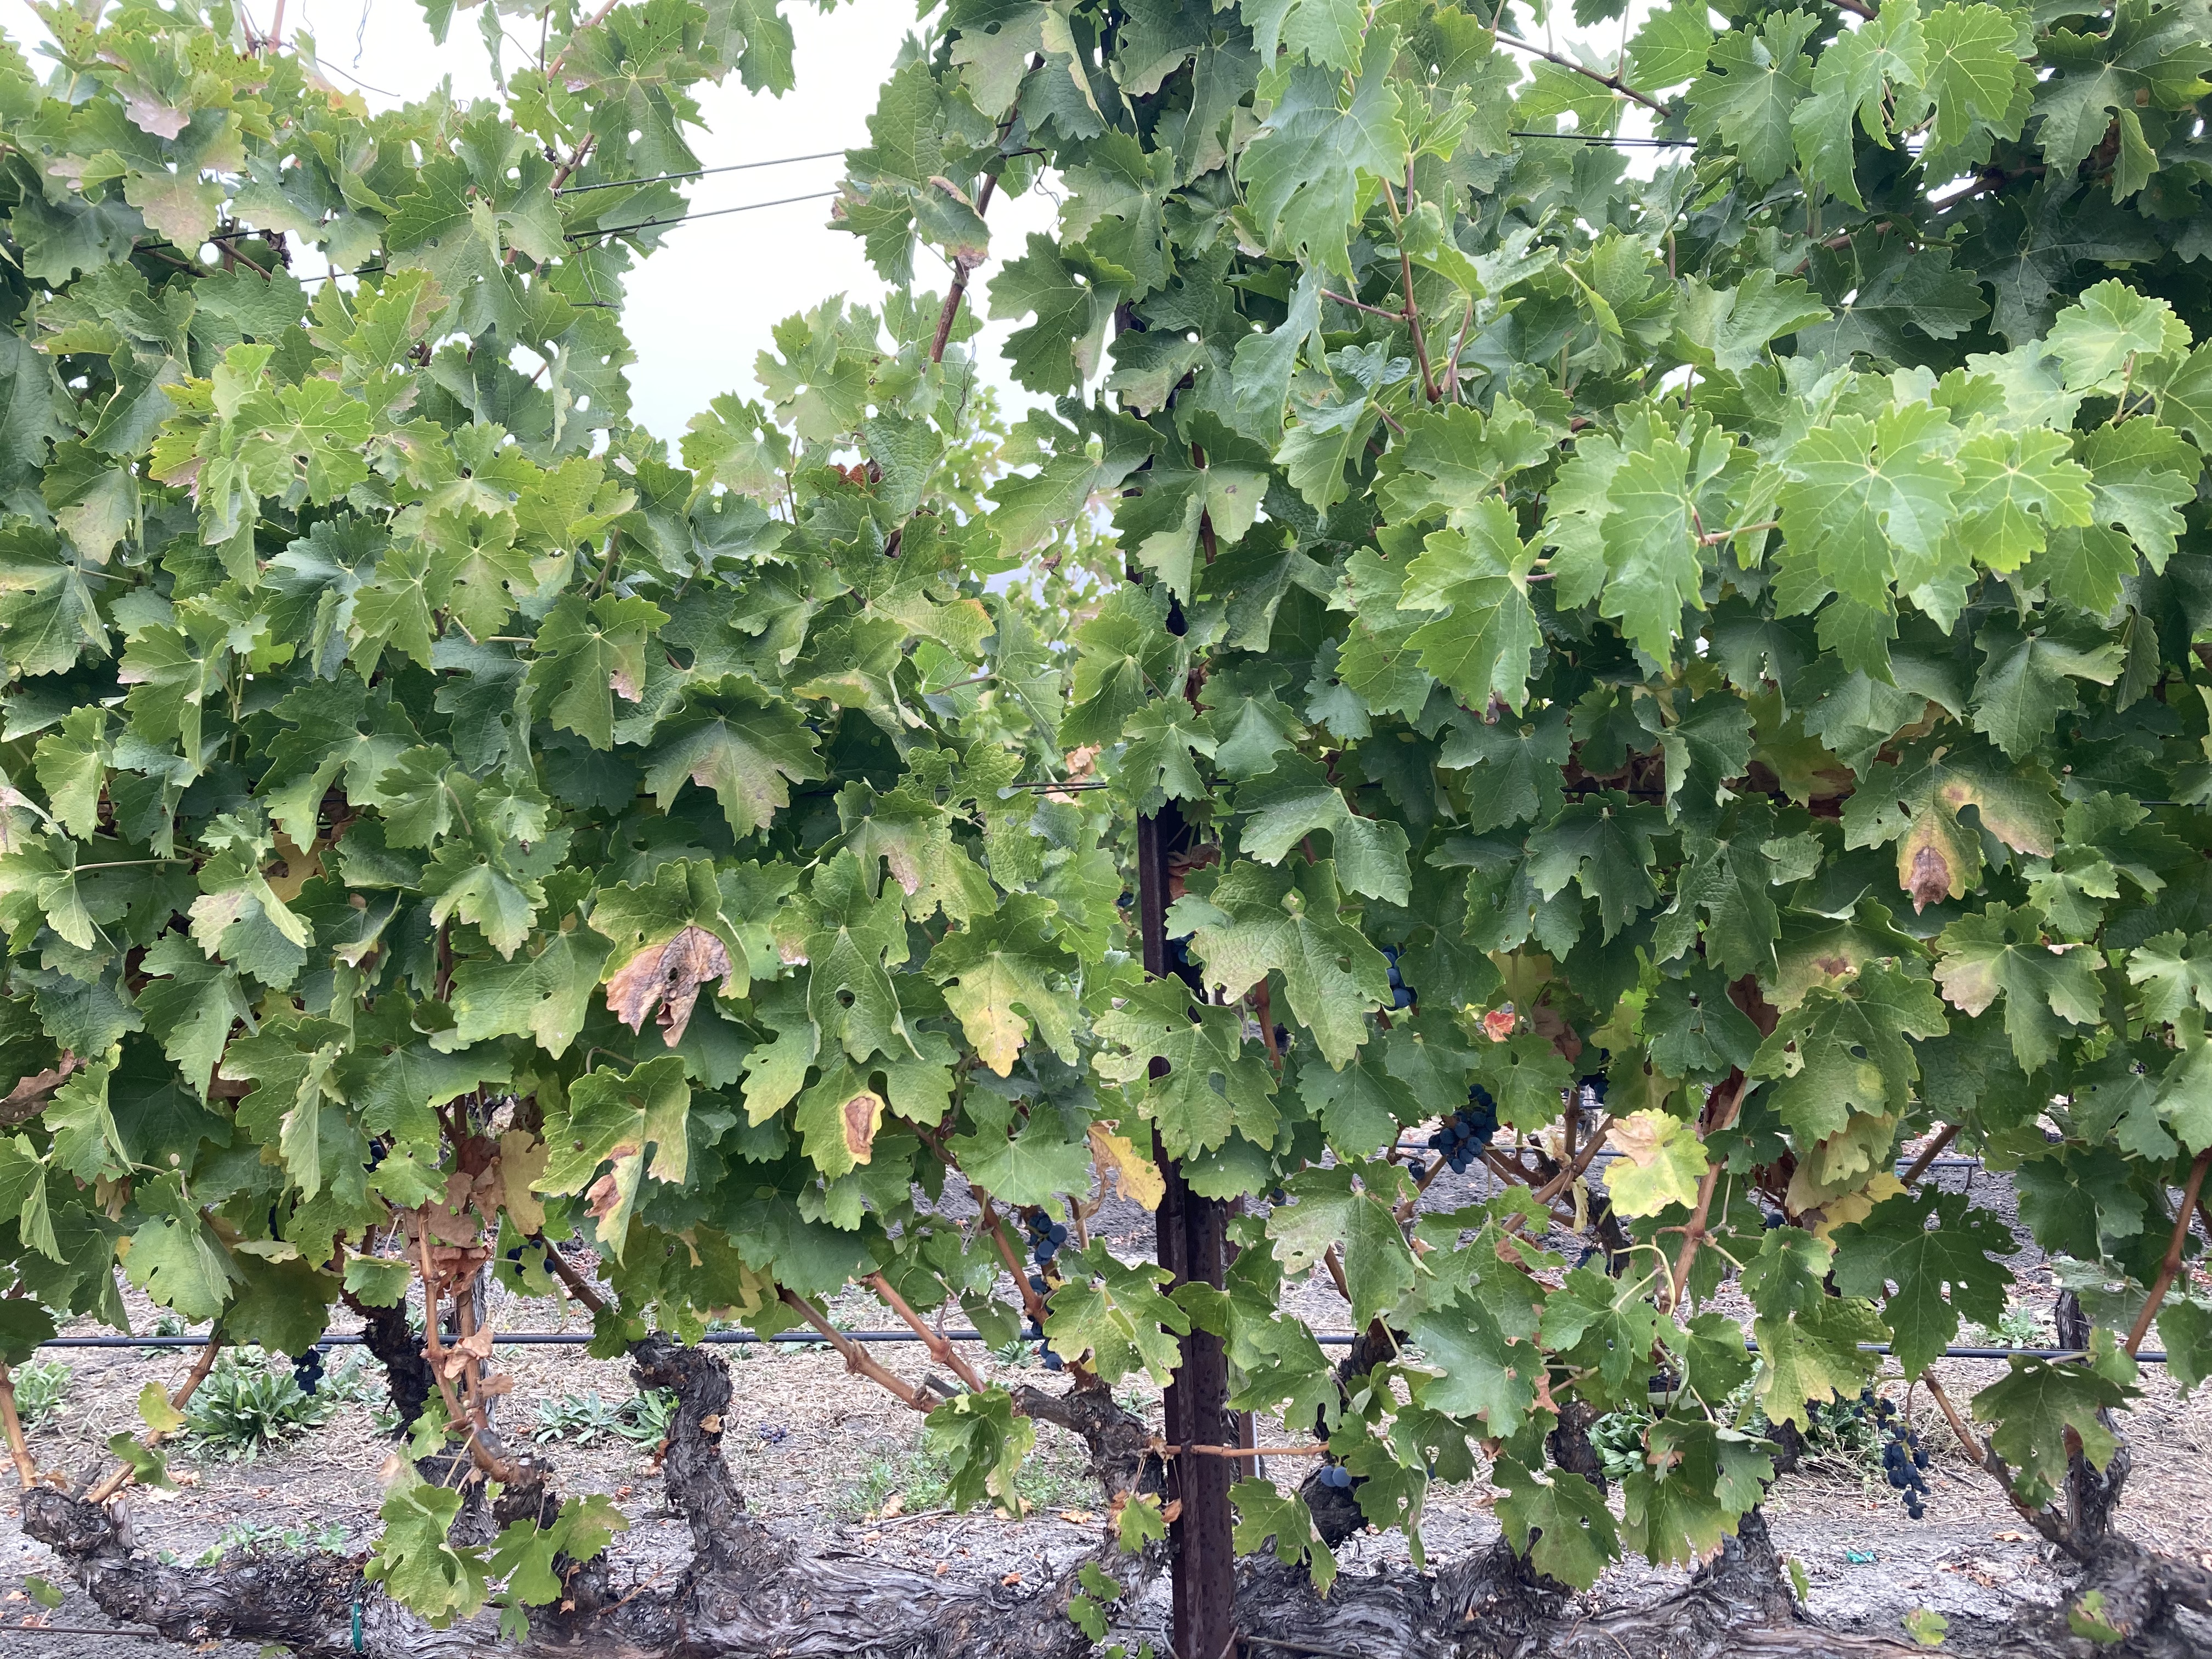
Label: No Virus